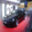
Label: automobile